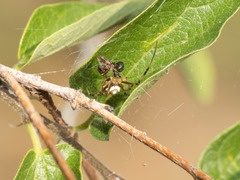
Species: Lactrodectus_hesperus